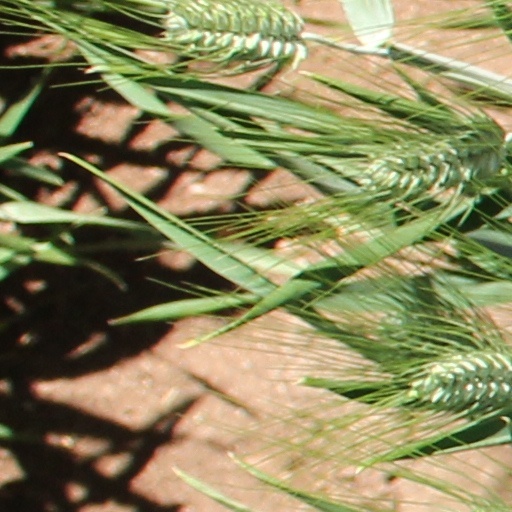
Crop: wheat